Tornadoes of 2015

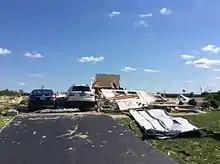
High-end EF3 damage to a house in Coal City, Illinois.

A damaging outbreak of strong tornadoes impacted the Great Lakes region of the United States from June 22 to June 23. The most significant activity occurred on the 22nd, including a high-end EF1 tornado that damaged numerous structures in Portland, Michigan, early that afternoon. The tornado was produced by a derecho, but the storm was not severe warned at the time. Later that evening, a strong, rain-wrapped EF3 tornado partially debarked trees and swept away an unanchored house near Lovilia, Iowa, before weakening and striking the town of Albia at EF1 strength. A separate EF2 tornado from the same cell heavily damaged homes and businesses west of Albia as well. As the evening progressed, numerous tornadoes began touching down across northern Illinois and in Michigan as well. An EF2 struck the south side of Edgington, Illinois, tearing roofs off of homes, destroying garages, and snapping large trees. Another large EF2 wedge tornado caused major damage at the Woodhaven Lakes Campground near Sublette, flattening a large swath of trees, destroying or tossing numerous recreational vehicles and mobile homes, and injuring seven people. In Michigan, an EF2 tornado severely damaged two homes and downed numerous trees near the town of Millington.